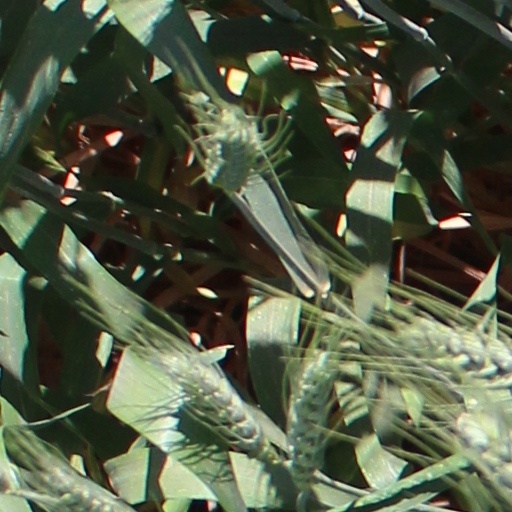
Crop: wheat